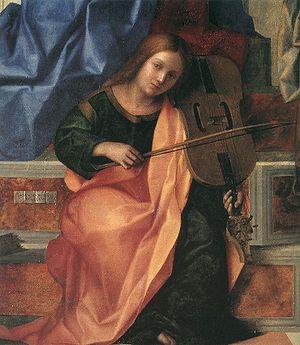
La lira da braccio ou lyra de bracio, littéralement lyre de bras, est un instrument à cordes et à archet de la Renaissance européenne, probablement dérivé de la vièle. Son nom italien, lira est dû à la volonté des humanistes italiens de la Renaissance, de relier l'instrument à l'Antiquité.